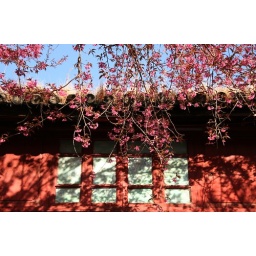
flower in sky